Vallorbe

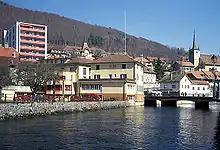
Orbe river in Vallorbe

Vallorbe has an area, , of . Of this area, or 22.1% is used for agricultural purposes, while or 66.7% is forested. Of the rest of the land, or 9.4% is settled (buildings or roads), or 1.2% is either rivers or lakes and or 0.6% is unproductive land.